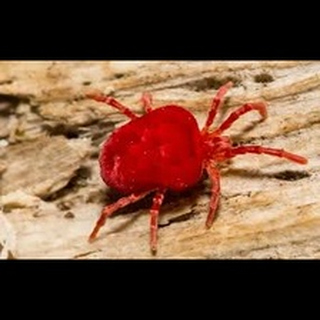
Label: wheat_mite